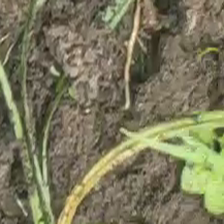
Weed species: Lavhala_(Cyperus_Rotundus)